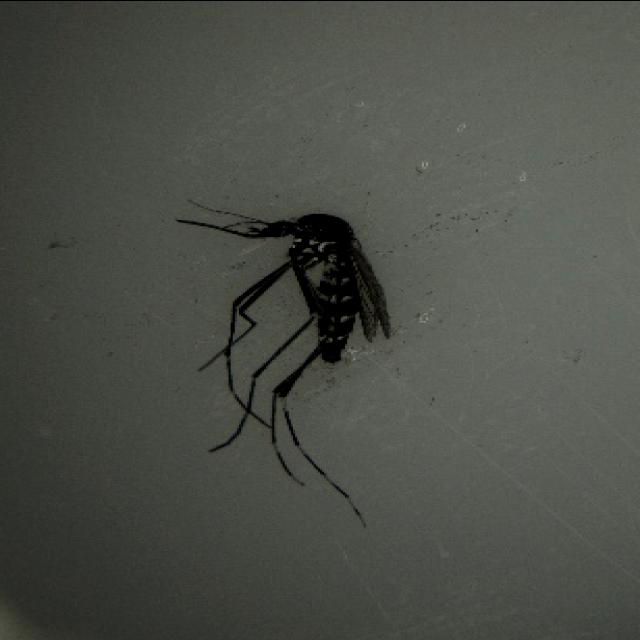
Species: aedes_albopictus